Rådhusstræde 15

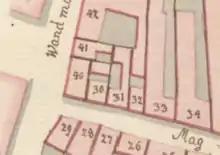
No. 41 seen on a detail from Christian Gedde's map of Snaren's Quarter, 1757.

The property was listed as No. 47 in Snaren's Quarter in Copenhagen's first cadastre of 1689. It was at that time owned by skipper Christen Christensen. The current building on the site was constructed in 17301732 for master hatter Niels Jørgensen Egholm. The property was listed as No. 41 in the new cadastre of 1756 and was then still owned by him. This section of Rådhusstræde was known at this point as Vandmøllestræde (Watermill Street).